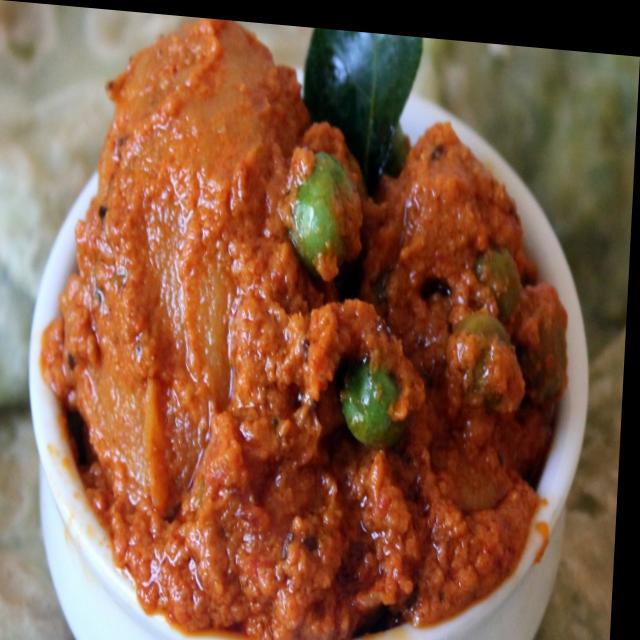
Dish: dum_aloo